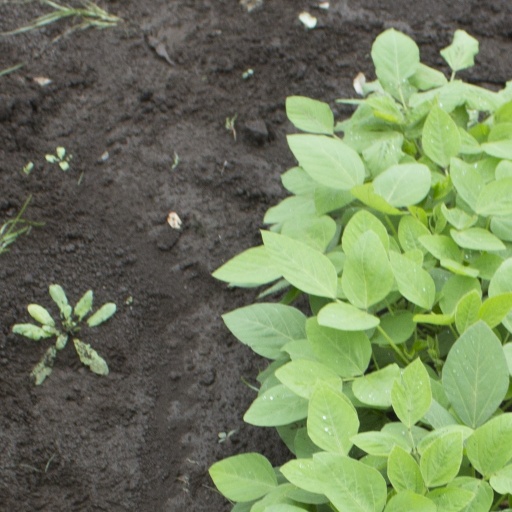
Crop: soybean